USS Massachusetts (BB-59)

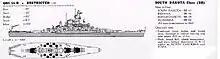
Recognition drawing of the "South Dakota" class

The was ordered in the context of global naval rearmament during the breakdown of the Washington treaty system that had controlled battleship construction during the 1920s and early 1930s. Under the Washington and London treaties, so-called treaty battleships were limited to a standard displacement of and a main battery of guns. In 1936, following Japan's decision to abandon the treaty system, the United States Navy decided to invoke the "escalator clause" in the Second London treaty that allowed displacements to rise to and armament to increase to guns. Congressional objections to increasing the size of the new ships forced the design staff to keep displacement as close to 35,000 LT as possible while incorporating the larger guns and armor sufficient to defeat guns of the same caliber.